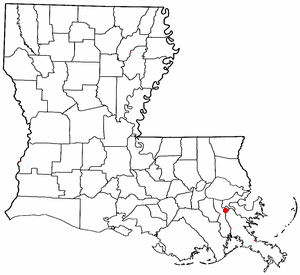
Woodmere est une census-designated place de la paroisse de Jefferson, en Louisiane, aux États-Unis.